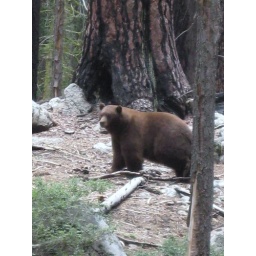
This black bear was sauntering through the Mariposa Grove of Sequoias. Apparently unaffected by us humans.